A8 road (Northern Ireland)

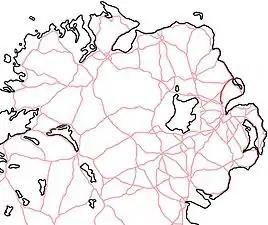
The route of the A8 in red from Glengormley (Co. Antrim) to Larne (Co. Antrim).

The A8 in Northern Ireland is a 26.1 km (16.2 miles) route connecting the city of Belfast with the harbour town of Larne. One of the busiest routes in the region, the road forms part of the unsigned European routes E01 and E18.